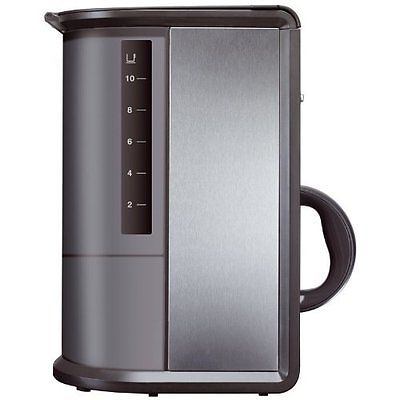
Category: coffee maker